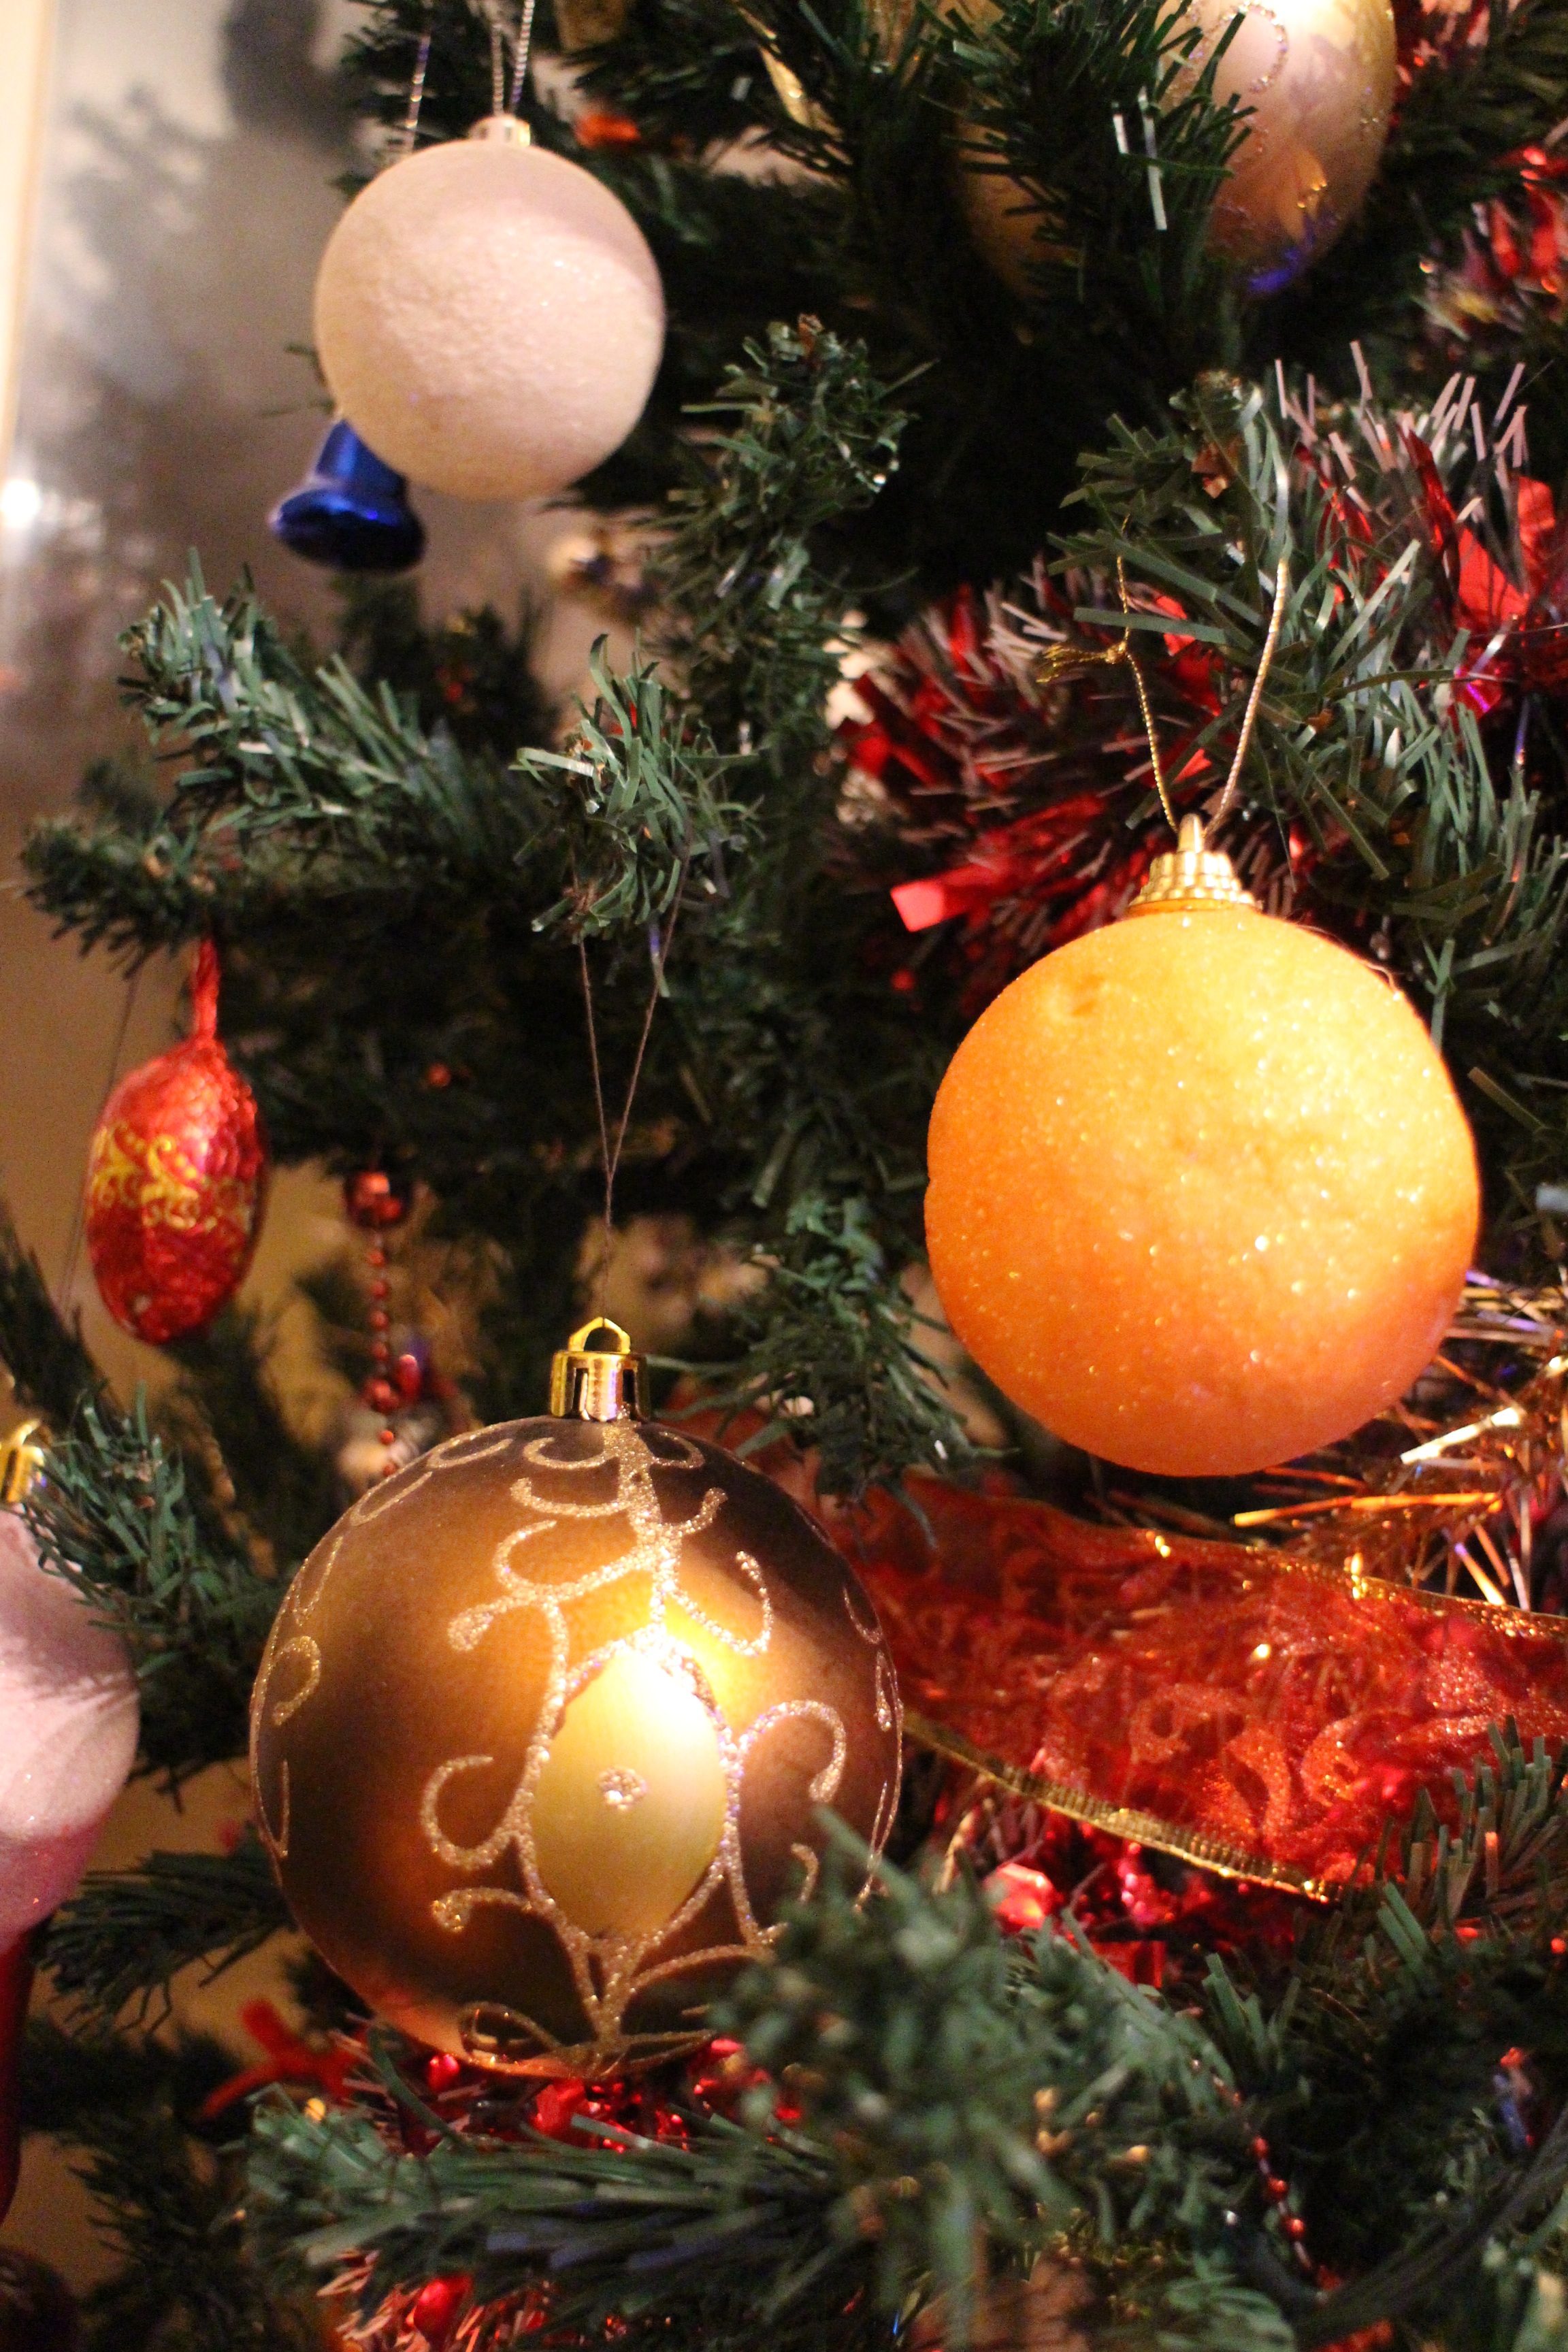
tree, branch, winter, celebration, decoration, holiday, christmas, fir, new year, christmas tree, ornament, christmas decoration, design, happy, year, party, new, balls, december, xmas, merry